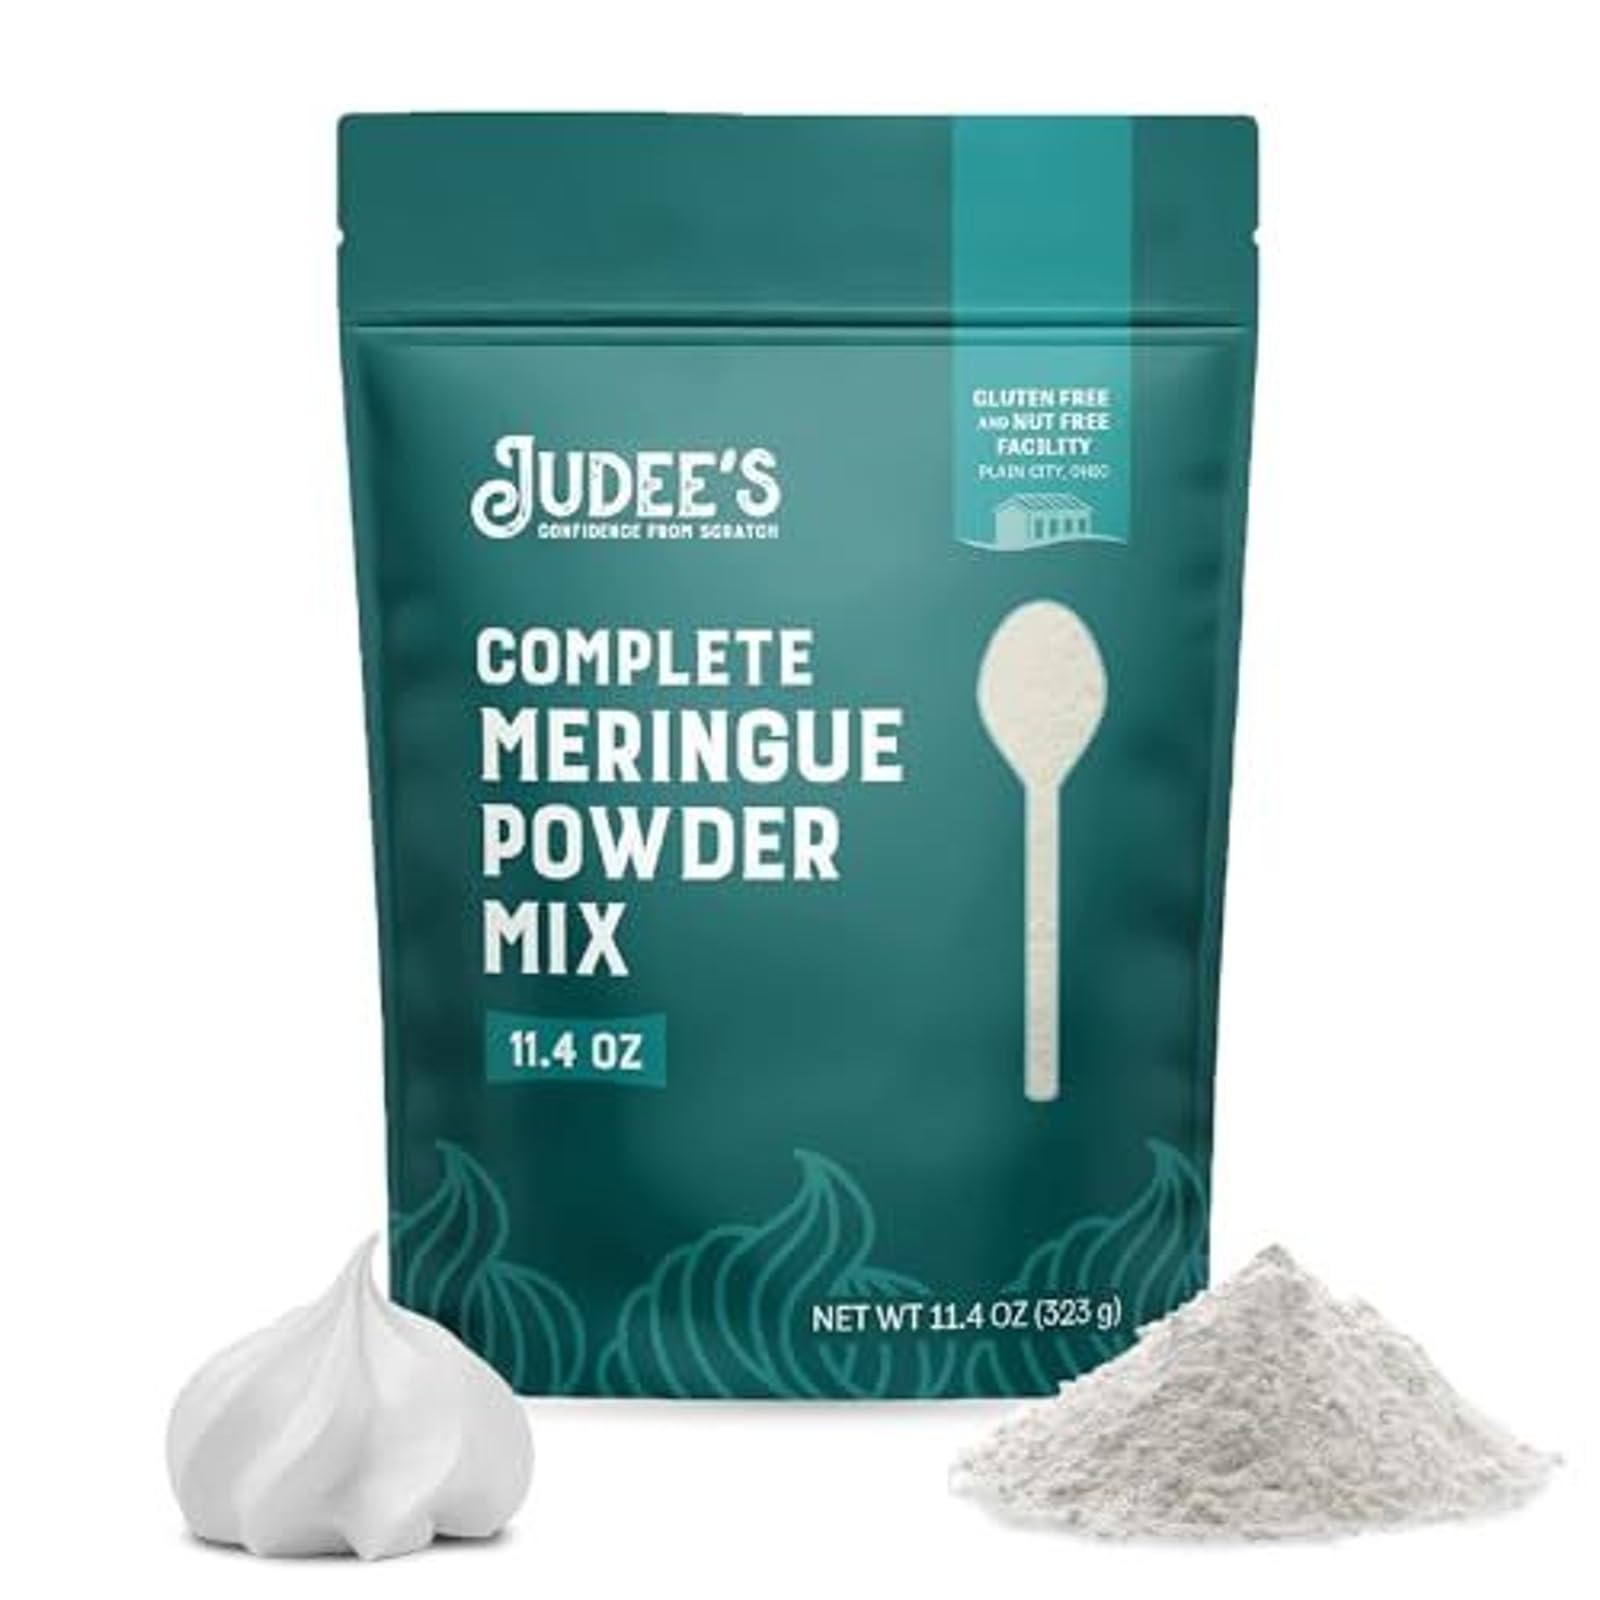
Item Name: Judee's Gluten Free Complete Meringue Powder Mix - 11.4 Oz for Baking and Decorating - Gluten-Free, Nut-Free, No Preservatives - Make Meringue Cookies, Pies, Frosting, Royal Icing
Bullet Point 1: Quick & Easy Meringue Magic: Just add water to whip up your favorite meringue cookies, pies, and frosting. For royal icing, mix in powdered sugar after reaching stiff peaks. Our superfine sugar is included, making this the perfect royal icing mix
Bullet Point 2: Bakes 45 Sweet Treats: This package makes 45 delicious meringue cookies. With a clean label and no preservatives, our product stands out among other meringues
Bullet Point 3: Gluten-Free Goodness: This dried egg white powder baking is made in a dedicated gluten-free facility, our product comes in a standup, resealable pouch to keep it fresh. This royal icing cookie supplies is perfect for holiday baking and decorating or making meringue cookie
Bullet Point 4: Quality Ingredients: Our mix features sugar, dried egg white powder, cream of tartar, corn starch, and natural vanilla flavor. It's ideal for meringue powder for royal icing
Bullet Point 5: Trusted Since 2009: Judee's has been offering fresh ingredients since 2009. Our updated packaging may vary, but the same great meringue flavor is inside
Product Description: Get ready to whip up some delicious treats with this Complete Meringue Powder Mix! This gluten free meringue powder is perfect for baking, decorating, and making all your favorite goodies like meringue cookies, pies, and frosting. This all-in-one mix is your go-to solution when you're in the mood for some tasty, homemade creations. Don't worry, this meringue mix powder has got you covered with everything you need to create delightful desserts. One of the best things about this meringue powder mix is how easy it is to use. Just add water & whip up for that perfect consistency. Whether you're decking out a sugar cookie with some royal icing or making a fluffy frosting, this mix will make your life in the kitchen a breeze. This gluten free frosting mix is all-in-one solution for your baking ingredients, removing the hassle from your baking process. No more worrying about running out of cream of tartar for baking or hunting down This meringue powder mix stands out with its gluten-free and nut-free properties. Packaged in a resealable pouch, it keeps fresh for long-term storage. Made in a facility dedicated to avoiding allergens, you can feel good about using it in your kitchen.
Value: 11.4
Unit: Ounce

Price: 14.99